Nicholson County

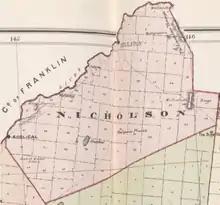
Nicholson County NSW as shown on John Sands 1886 map)

A full list of parishes found within this county; their current LGA and mapping coordinates to the approximate centre of each location is as follows: